Andrea Mitchell

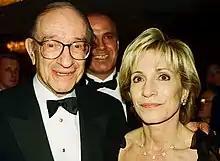
Mitchell with husband Alan Greenspan in 2000.

She married her second husband, then Federal Reserve Chair Alan Greenspan, on April 6, 1997, following a lengthy relationship. Previously, she was married to Gil Jackson; that marriage ended in divorce in the mid-1970s.